Royal Tunbridge Wells

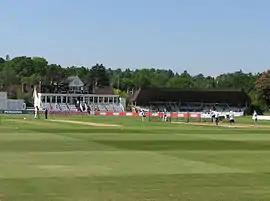
Nevill Ground, the home of the Tunbridge Wells Cricket Club

Tunbridge Wells is on the Kentish border with East Sussex, about south of London; the original centre of the settlement lies directly on the Kent/East Sussex border, as recalled by the county boundary flagstone that still lies outside the church of King Charles the Martyr.